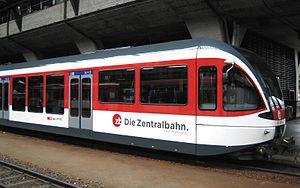
Stadler est un constructeur suisse de matériel roulant ferroviaire, spécialisé dans les trains régionaux et de banlieue.